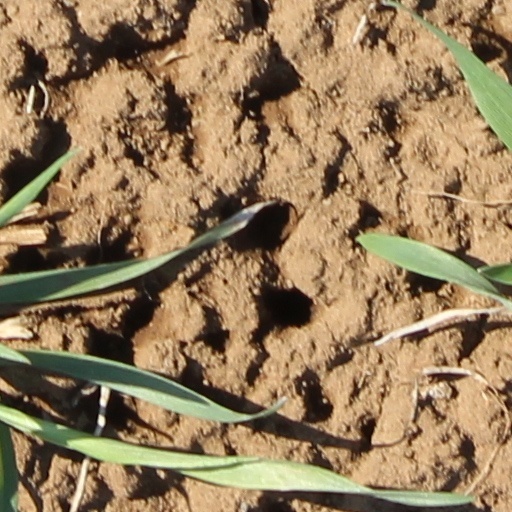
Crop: wheat